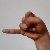
The image shows a hand gesture representing the letter 'J' in Indian Sign Language.